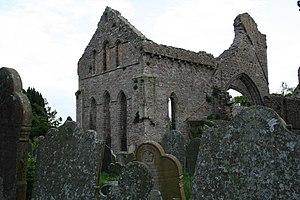
John de Courcy est un chevalier normand, conquérant de l'Ulster. Il fait partie des nobles normands qui passent en Irlande dans le courant du XIIᵉ siècle, où le roi de Leinster, Diarmait Mac Murchada, les avait appelés pour l'aider à recouvrer son royaume. En 1185, il a été fait justicier d'Irlande par le roi Henri II. Les chroniqueurs de l'époque lui donnent le titre de prince d'Ulster et des historiens modernes comme Orpen considèrent qu'il l'a été de facto. Il a dû rendre ses conquêtes sous Jean sans Terre.